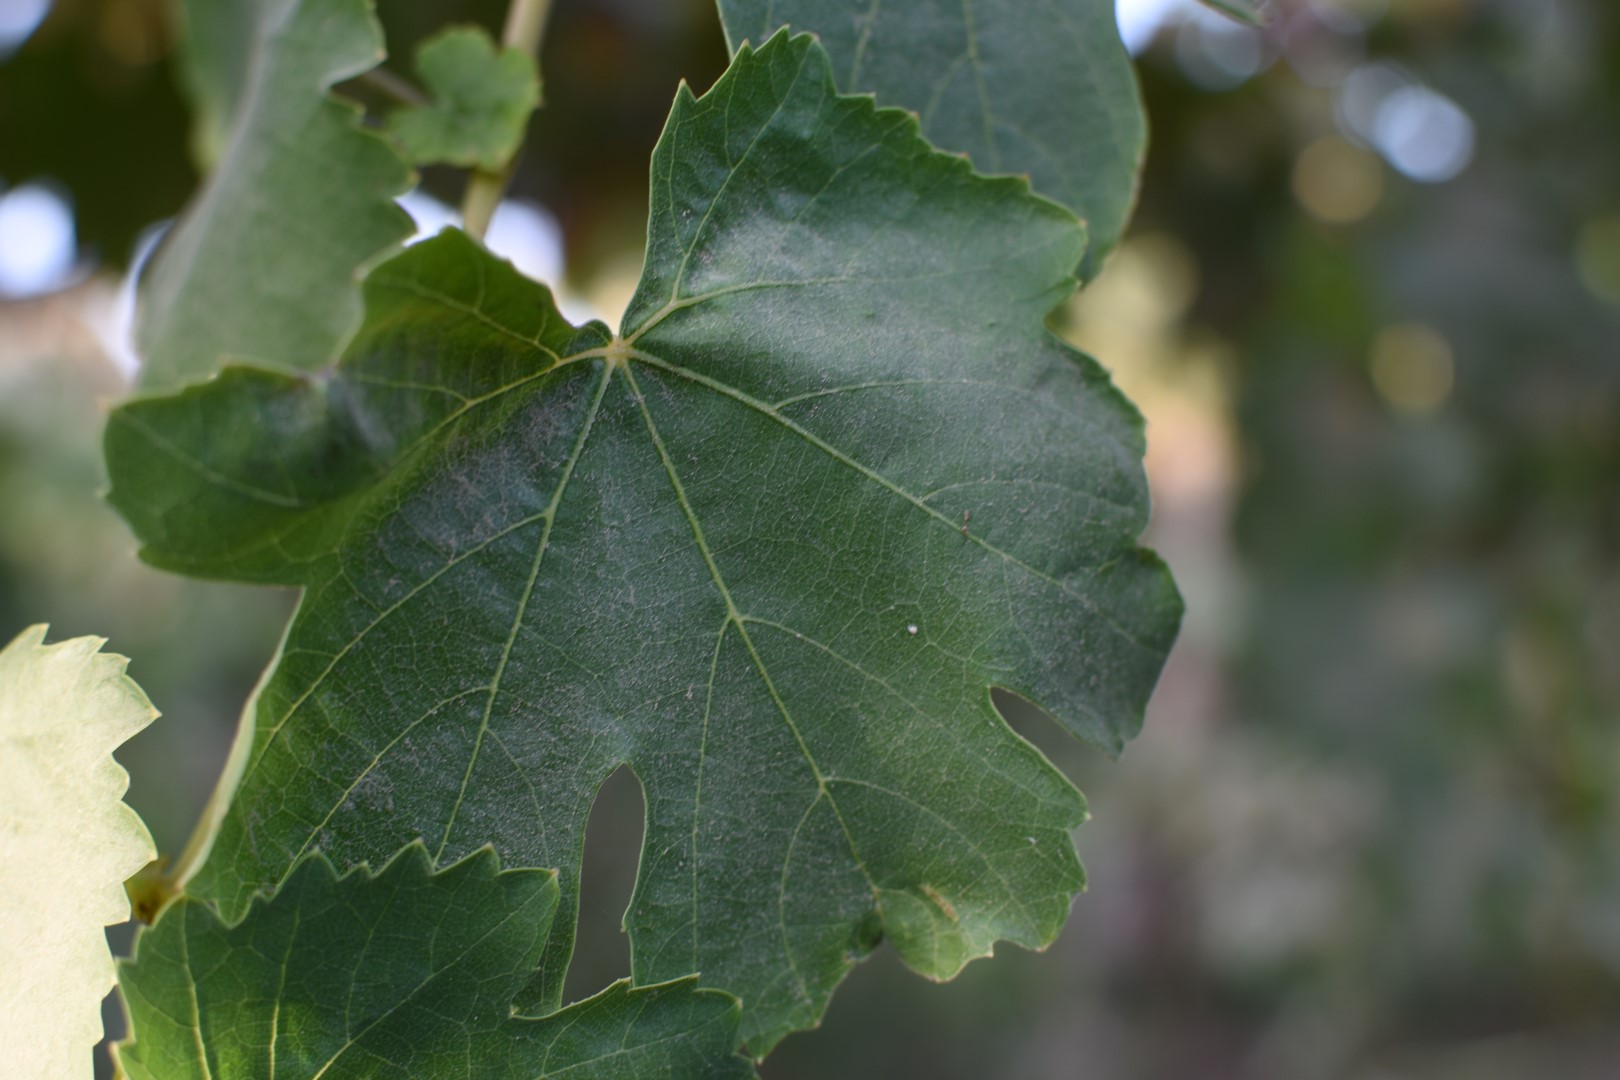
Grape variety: Thompson Seedless